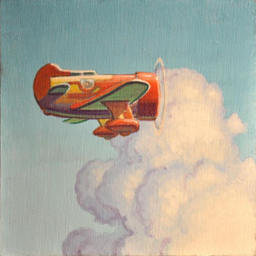
original fine art by person